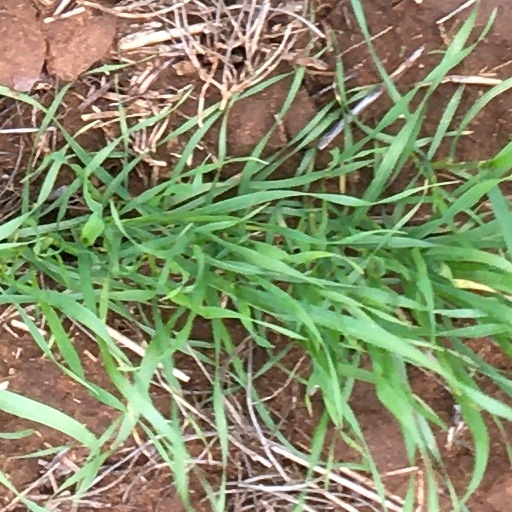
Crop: wheat